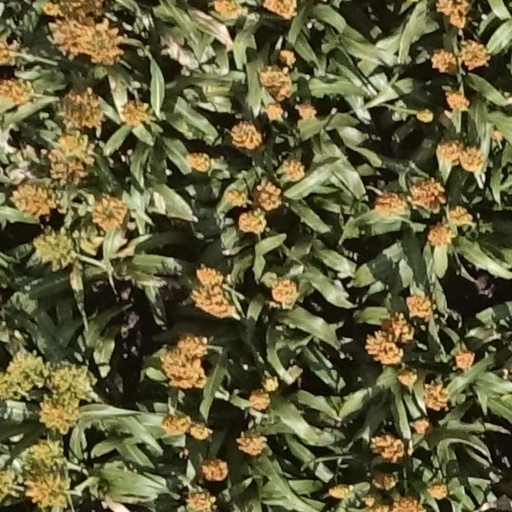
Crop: sorghum